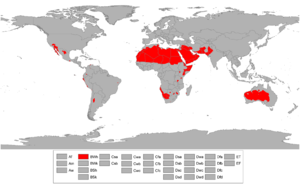
Le climat désertique parfois appelé climat aride est un climat caractérisé par une sécheresse et une aridité permanente qui dure toute l'année, un manque important d'eau liquide au sol et dans l'air ambiante ce qui restreint fortement le développement de la vie animale et végétale. Ainsi, sauf exception, la présence humaine y est peu importante. L'autre analogie que l'on peut attribuer à l'ensemble des régions arides du globe est que les étés sont partout chauds ou très chauds, mis à part quelques rares exceptions, notamment en haute montagne. Ainsi, ce sont les températures moyennes hivernales des déserts qui jouent un rôle déterminant dans la classification des régions arides, chaudes ou froides. Les précipitations y sont très peu abondantes ou tombent uniquement sous forme de neige dans certaines régions désertiques froides.